Nairana-class escort carrier

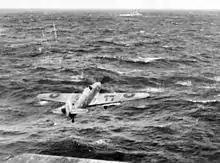
825 Naval Air Squadron Sea Hurricane takes off from HMS "Vindex".

With "Vindex" damaged and needing a refit and "Campania" still not commissioned, "Nairana" was the only ship of her class fit for sea on 1 April 1944. She left in the first week of April with the outbound convoys OS 72 (West Africa) and KMS 46 (Gibraltar). She still had 825 Naval Air Squadron on board but this time she was overloaded with 18 aircraft: 12 Swordfish Mk IIs and six Sea Hurricanes IIcs. At the end of the month "Vindex" joined the 5th Escort Group. On 6 May a patrolling Swordfish was contacted by two of the escort frigates, who reported they were in contact with a submerged U-boat. The frigates carried out a depth charge attack and forced "U-765" to the surface. The Swordfish despite the anti-aircraft fire from the U-boat dropped two of its depth charges which broke the submarine in half.